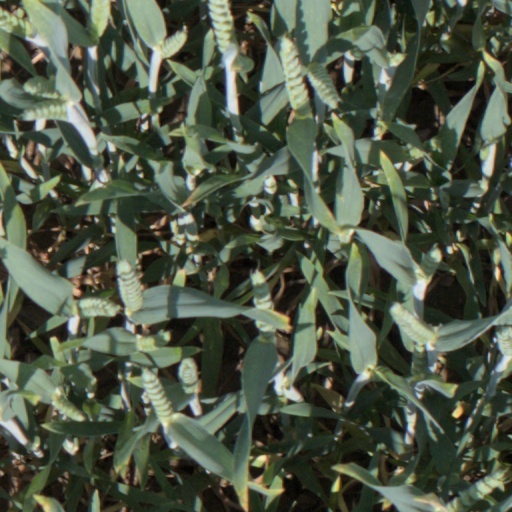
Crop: wheat